Raëlism

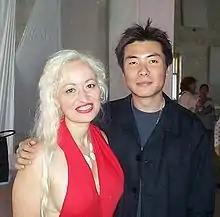
Brigitte Boisselier (left) took on a senior role in the Raëlian Movement.

In 1980, the Raëlians sent a mission to Japan, followed by another to Africa in 1982 and to Australia in 1990. In the early 1980s the Movement bought a campground near Albi in southern France, which they named Eden. In 1984, Raël underwent a year's retreat in which he avoided public appearance. The following year, his first wife left both him and the movement; he subsequently began a relationship with a Japanese Raëlian, Lisa Sunagawa, for several years. During the mid-1990s, Raël returned to his hobby of motor racing, competing in rounds two and three of the 1995 Magna Enduro Racing Championship and the 1998 Motorola Cup in Miami before retiring from the sport in 2001. In 1992, a schism appeared in the religion as a group of about forty practitioners were expelled. They formed a rival, smaller group, the Apostles of the Last Days, espousing the belief that Raël had been the original spokesman of the Elohim but had been taken over by Satan.